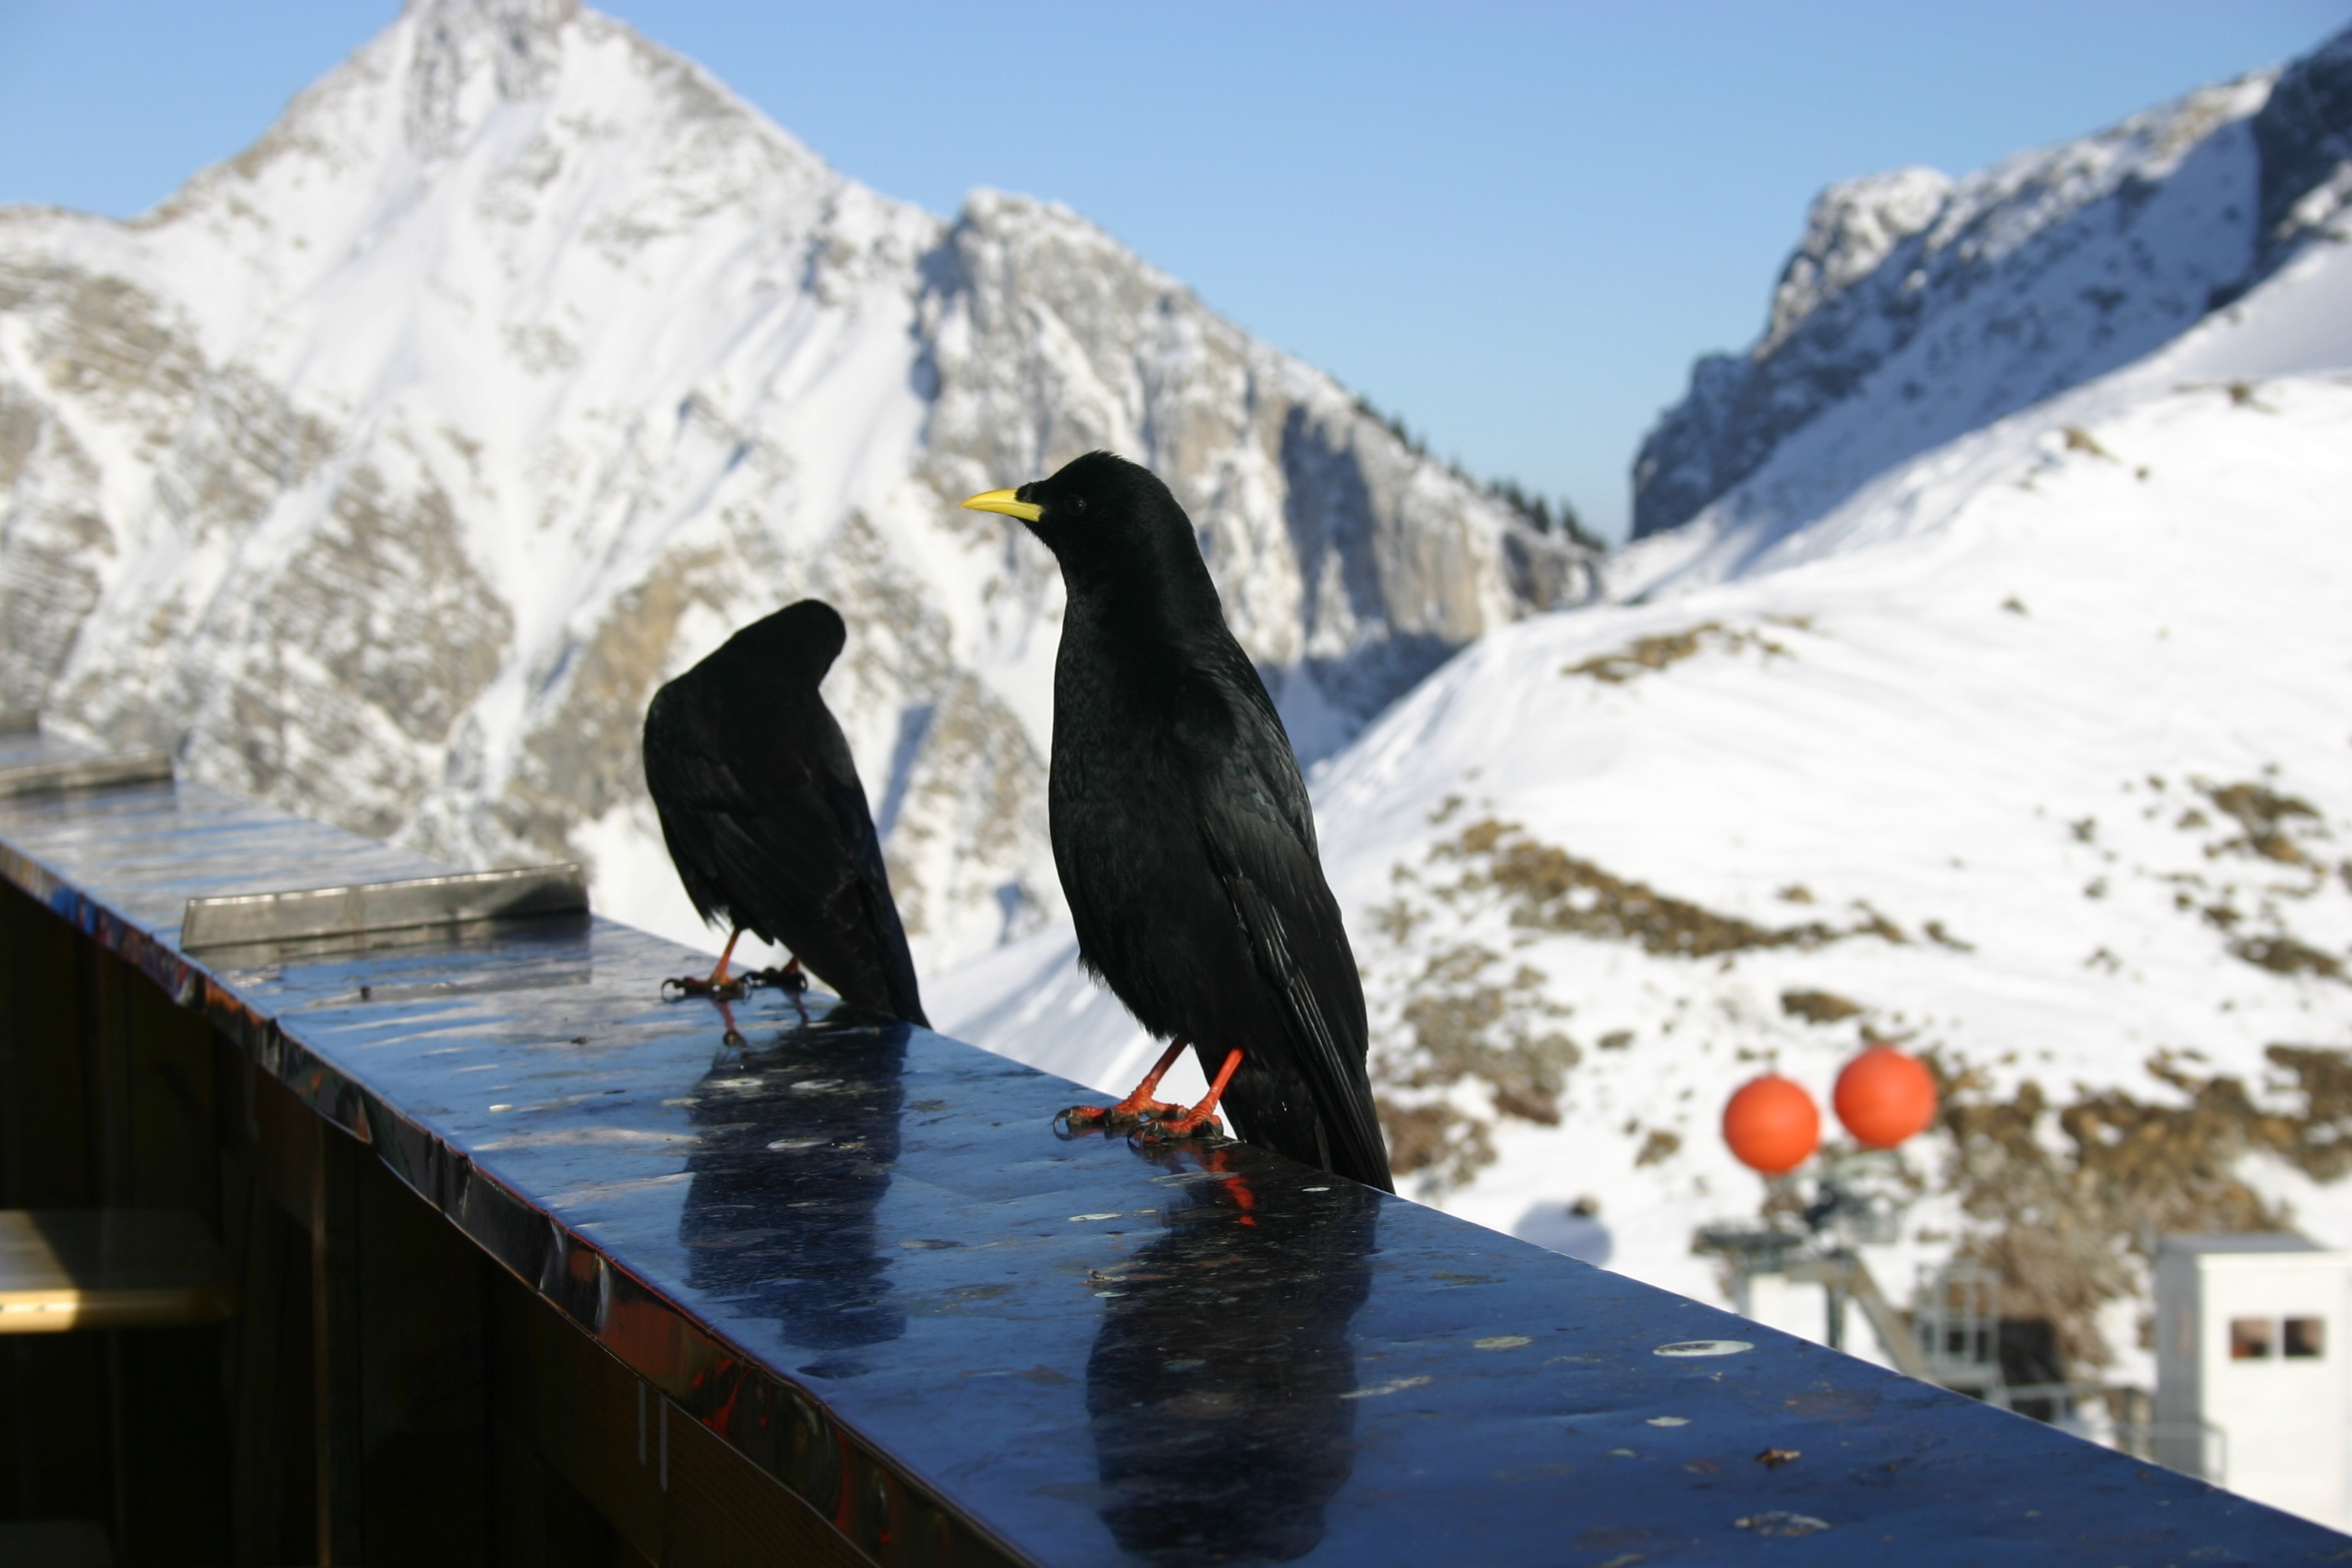
snow, winter, bird, ice, arctic, extreme sport, austria, tyrol, flightless bird, tannheimertal, f ssener jackson, mountain jackdaws